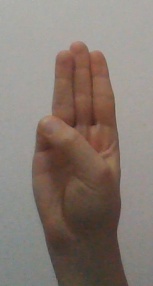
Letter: thaa